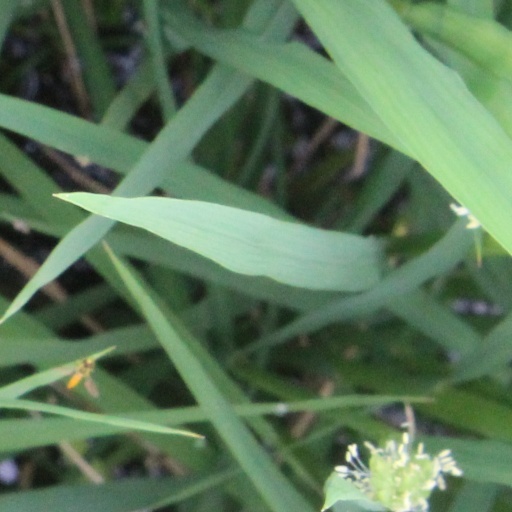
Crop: rice